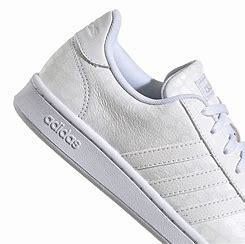
Brand: Adidas
Model: Grand Court